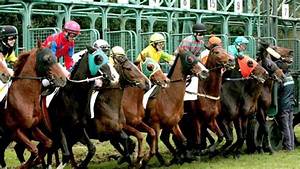
Label: horse